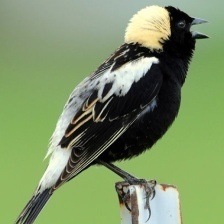
Species: BOBOLINK
Scientific name: DOLICHONYX ORYZIVORUS